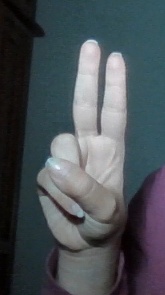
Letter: taa